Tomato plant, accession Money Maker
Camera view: horizontal (90 deg, fisheye); turntable rotation: 150 degrees
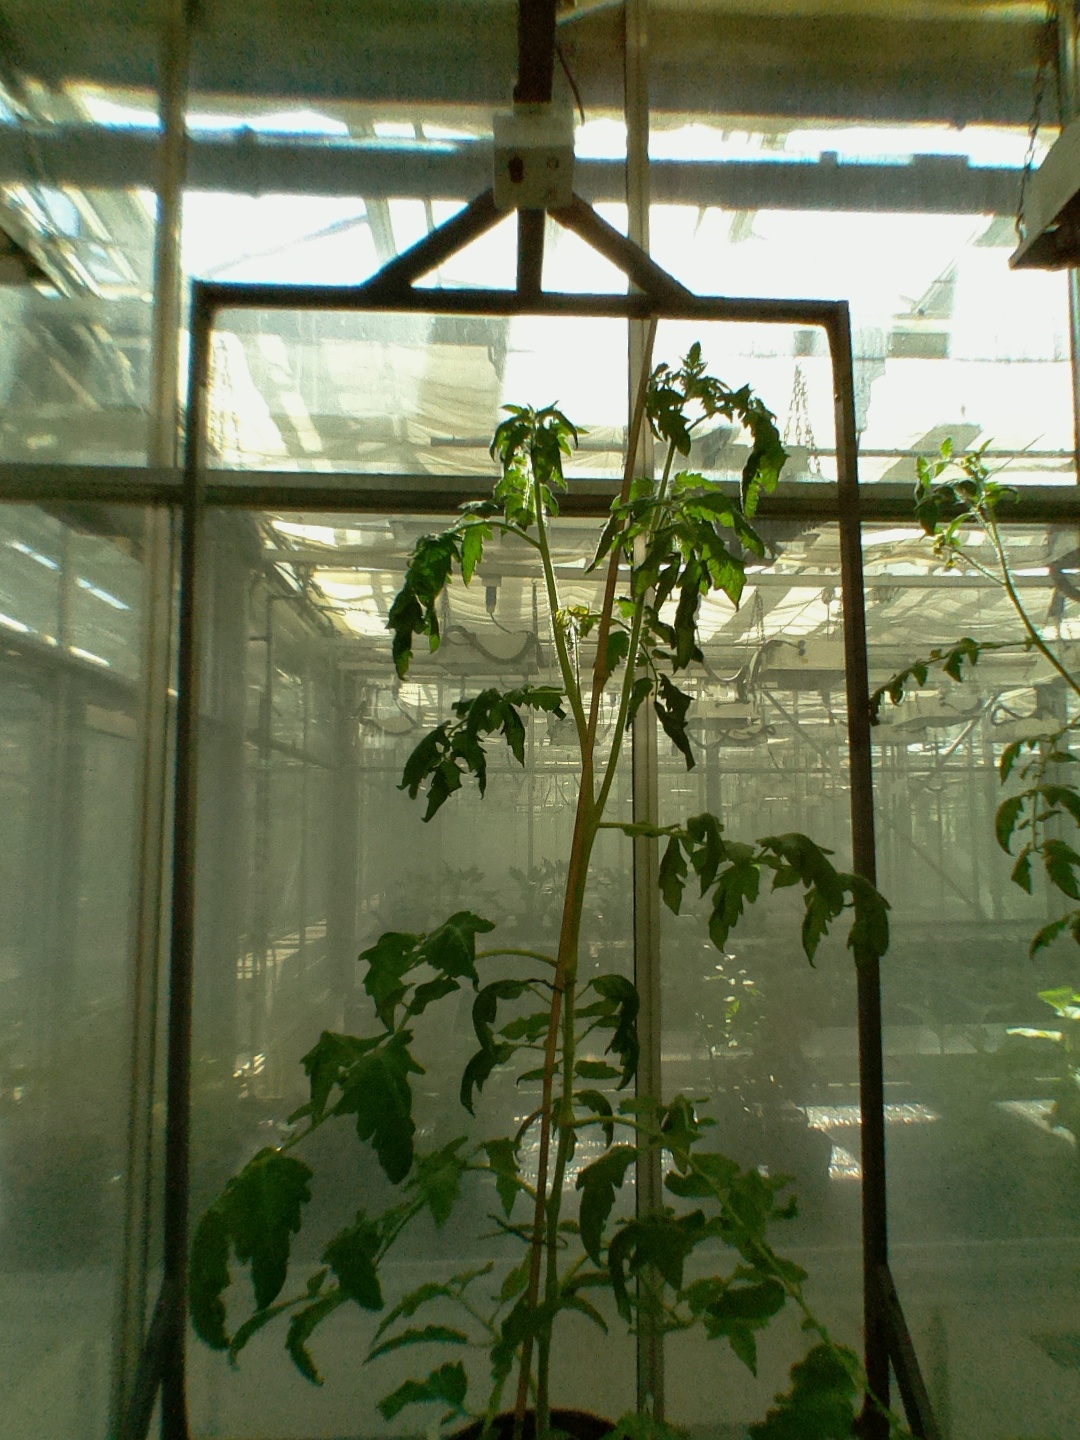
BBCH growth stage 63: 30%-40% of flowers open